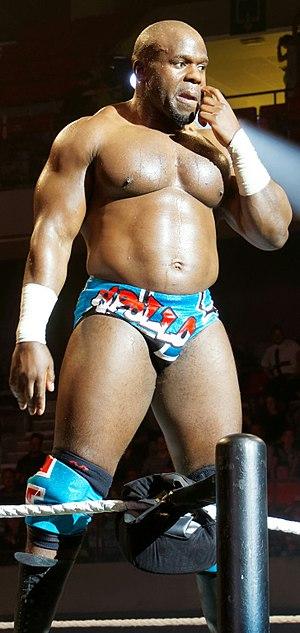
Sesugh Uhaa, plus connu sous les noms d'Uhaa Nation ou d'Apollo Crews, est un catcheur américain. Il travaille actuellement à la World Wrestling Entertainment, dans la division Raw, où il est l'actuel Champion des États-Unis.
Cet article traite du personnel de la WWE et présente une liste des personnes employées et/ou sous contrat à la World Wrestling Entertainment, société spécialisée dans l'industrie du catch, et de celles qui se trouvent dans le territoire de développement : Raw, SmackDown, NXT, NXT UK et 205 Live.